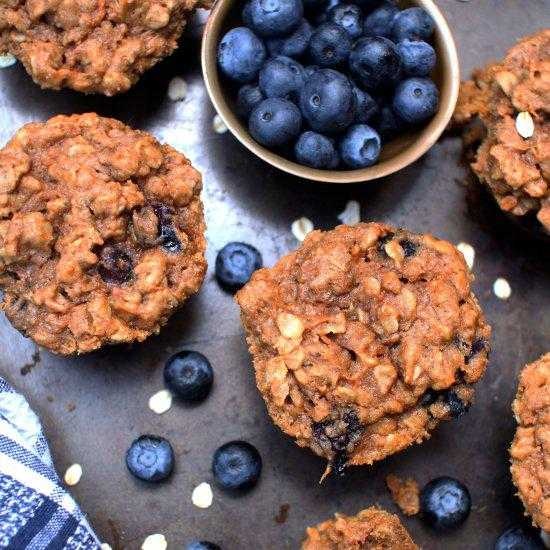
Label: Blueberry